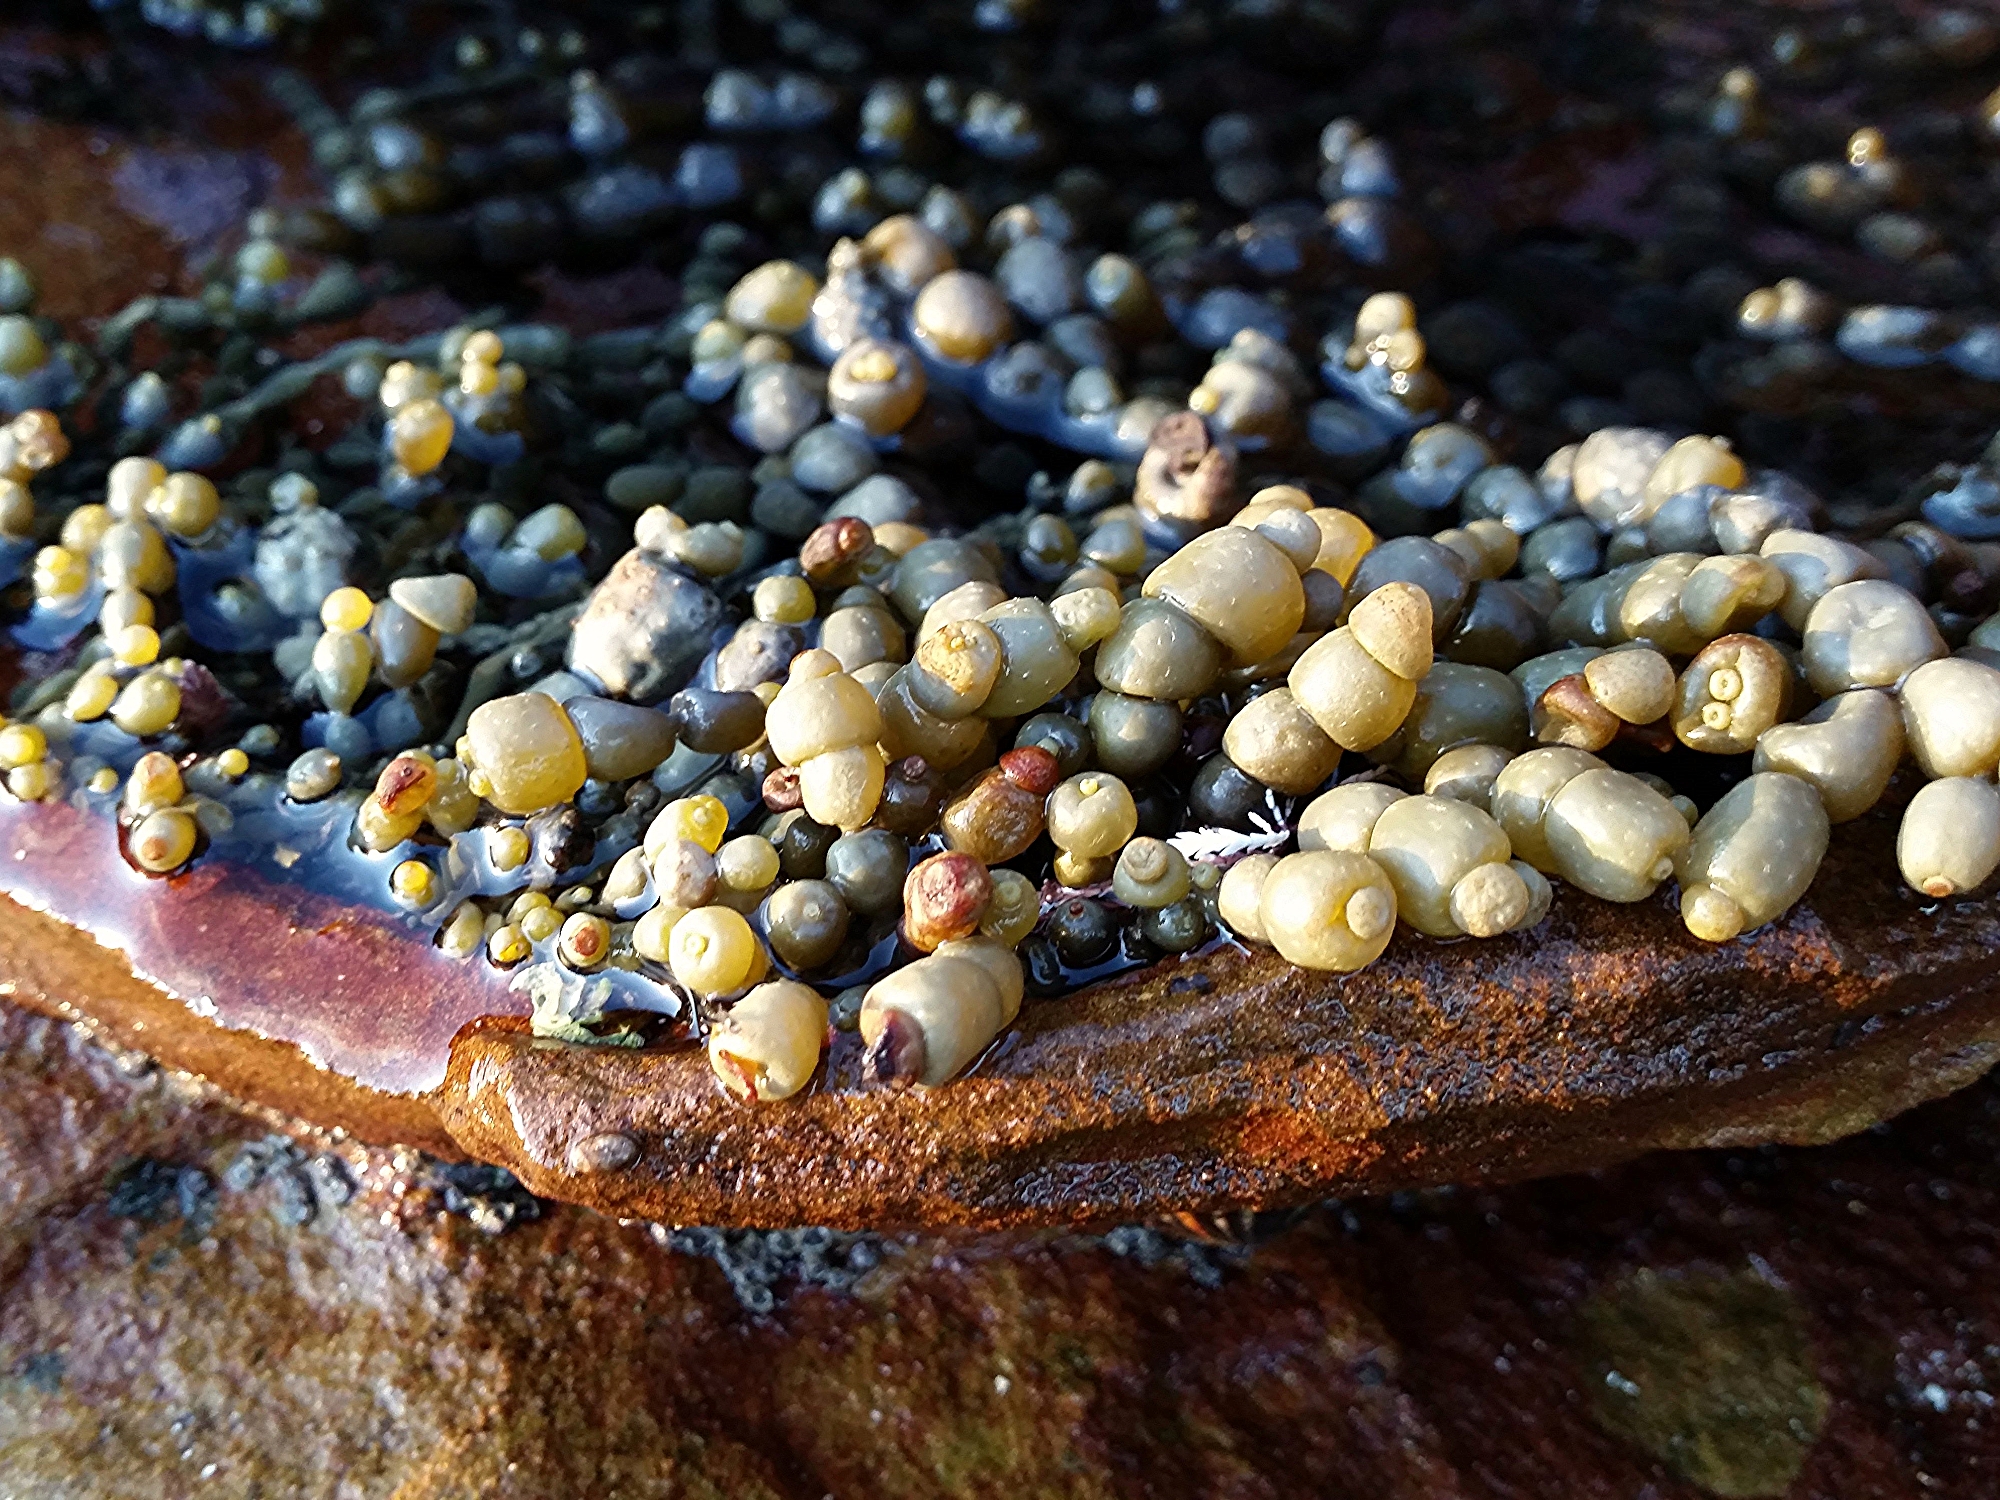
rock, food, produce, pebble, seaweed, material, australia, nsw, rockpool, southdurras, macro photography